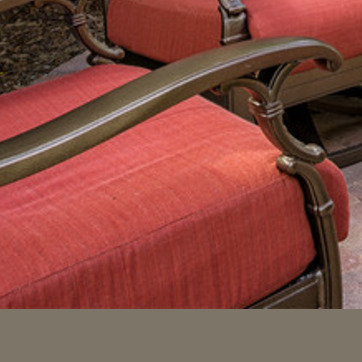
Material: fabric